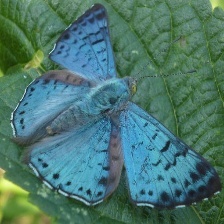
Species: GLITTERING SAPPHIRE